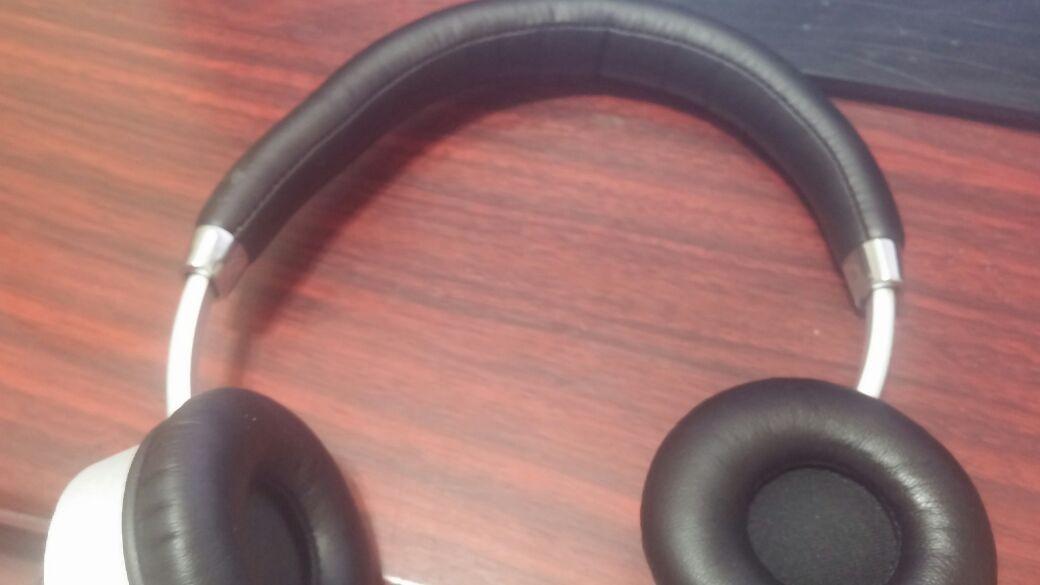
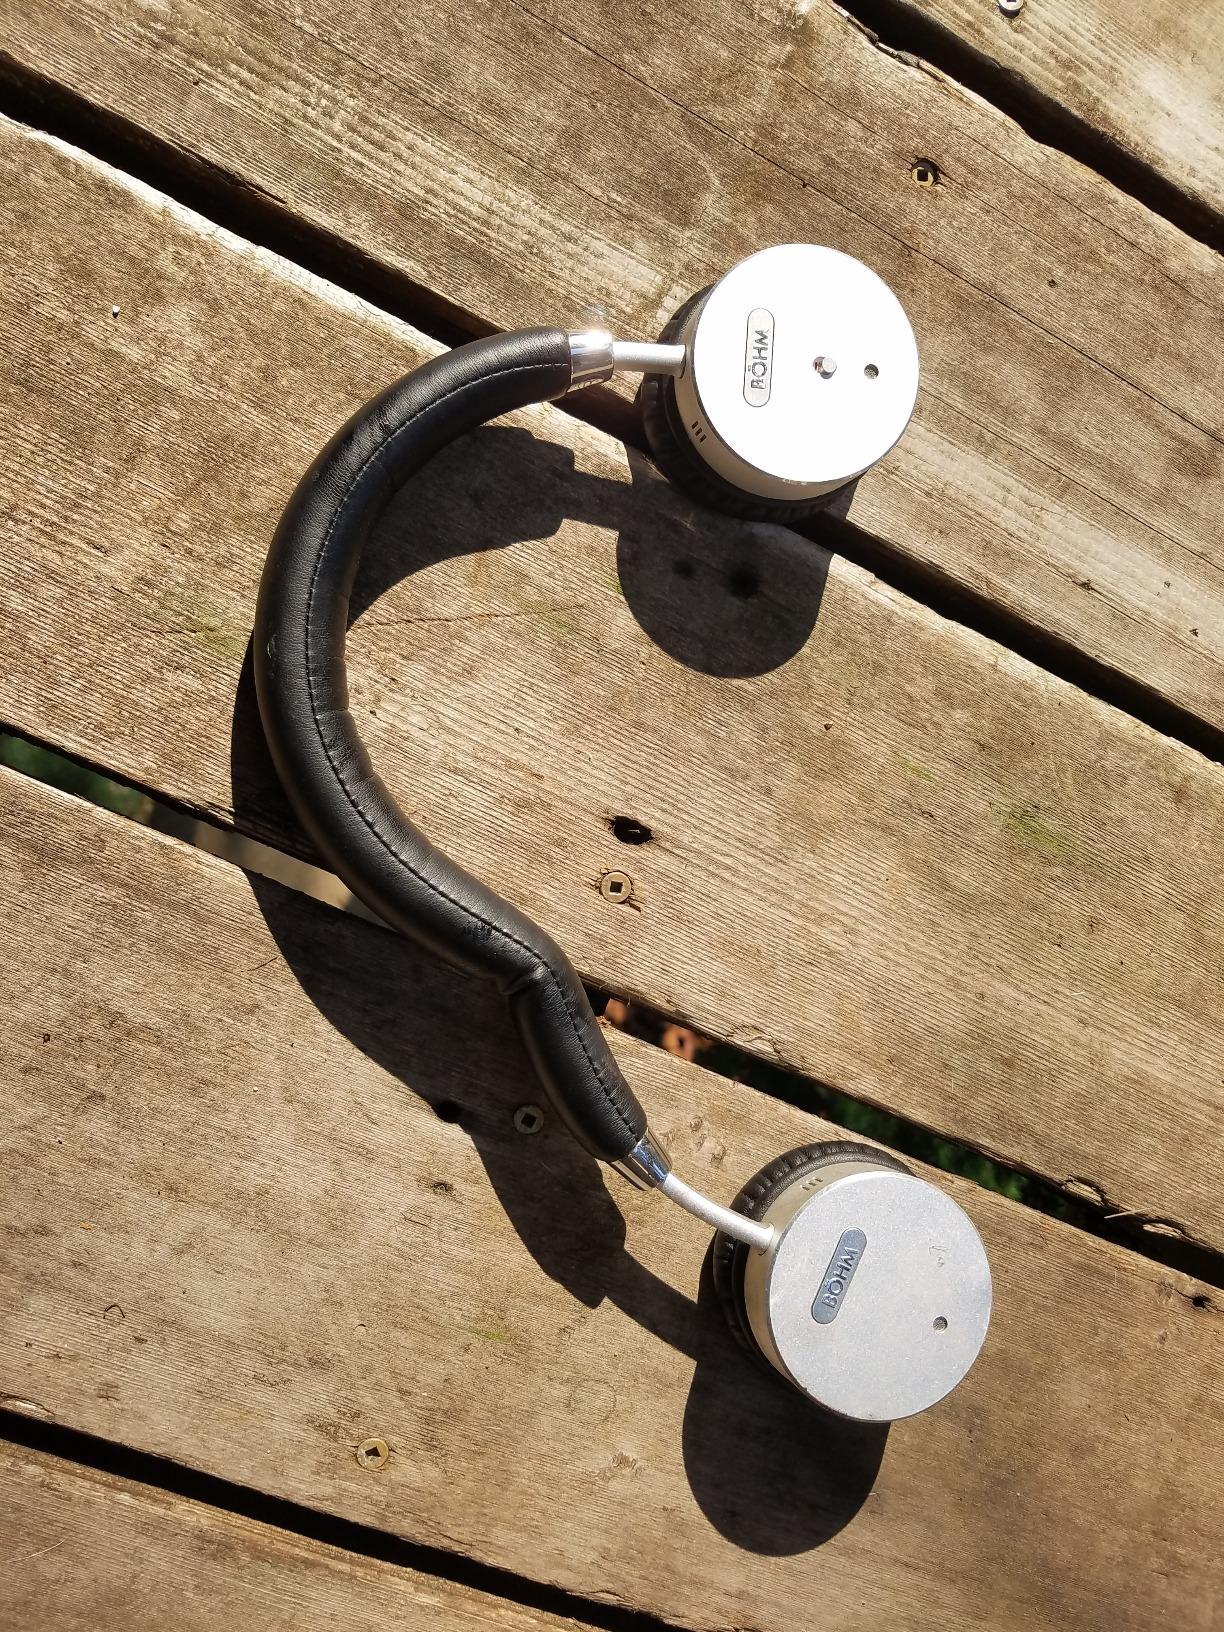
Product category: headphones
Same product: yes